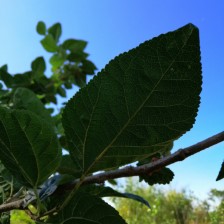
Variety: BlackAustralia